Kappa Pi

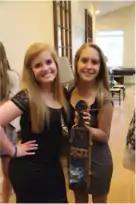
Pledge Paddle - Zeta Sigma chapter of Kappa Pi

One main tradition of chapters is the creation of a Pledge Paddle by the big brother/sister with the incoming member. A tradition in the case of historically black colleges and universities (HBCU) chapters is, after the incoming members complete becoming active members, an show is produced to announce to the college/university community the members' newfound status in the fraternity.